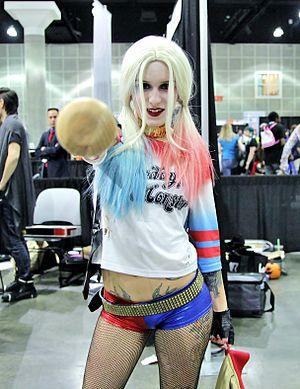
Le Dʳ Harleen Quinzel est un personnage de fiction de l'éditeur DC Comics, créé par Paul Dini et Bruce Timm pour la série télévisée d'animation Batman, la série animée en 1992. Elle est ensuite introduite dans les bandes dessinées Batman, avec sa première apparition dans The Batman Adventures en 1993. Elle est initialement dépeinte comme une ancienne psychiatre à l'asile d'Arkham, devenue la complice et la petite amie du Joker sous le nom d'Harley Quinn, et porte à ses débuts un costume d'Arlequin.